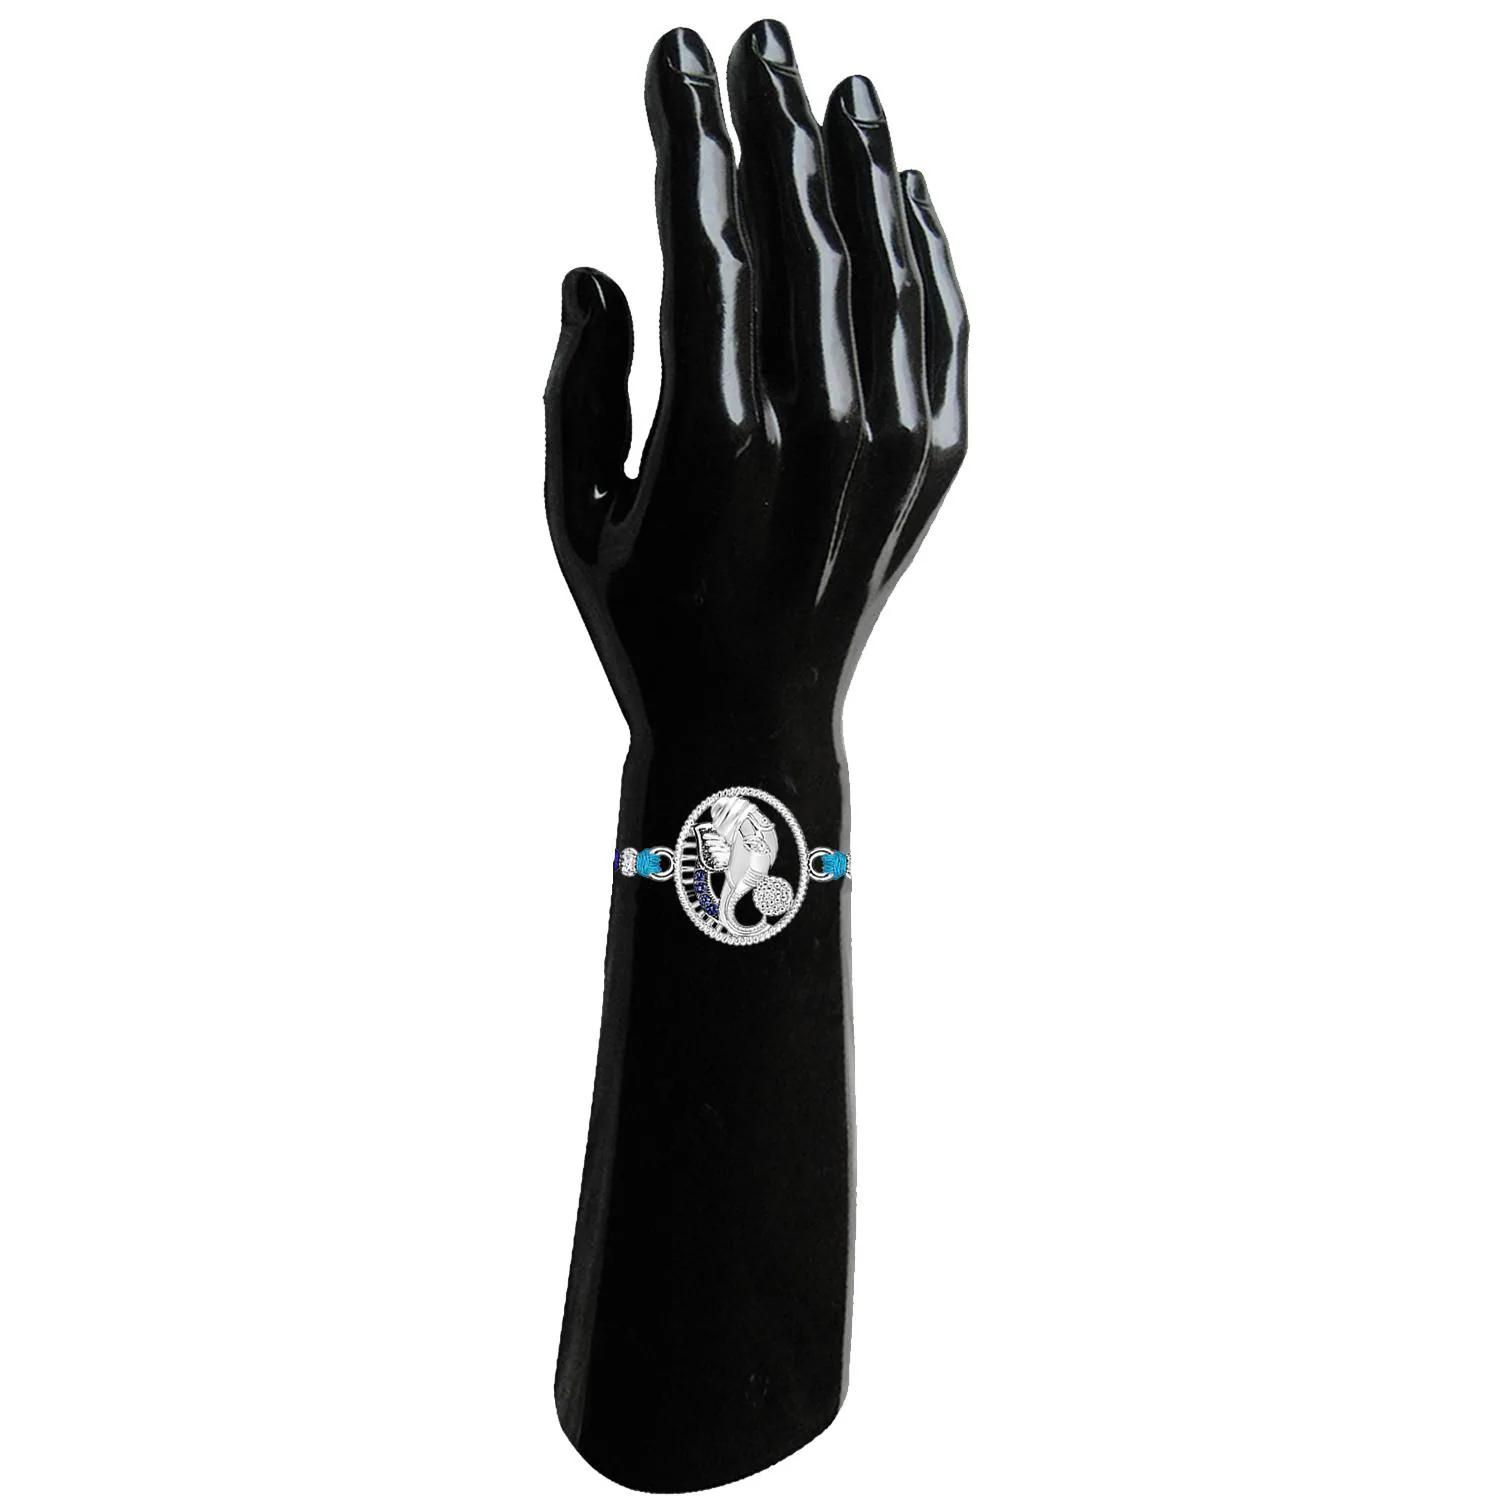
 Mahi Vighnaharta Ganpati Rakhi with Blue Crystals for Brother, Bhai, Bro, Bhatija, Boy, Kids (RA1100768RBlu)
Type: Rakhis
Brand: Mahi
Price: Rs. 229
 Celebrate Raksha Bandhan with our exquisitely crafted Rakhi, designed to strengthen the bond between siblings. This traditional Rakhi features intricate beadwork and durable thread, ensuring it stands the test of time. Handmade with care, each Rakhi is a unique and meaningful gift for your brother. Each Rakhi carries heartfelt blessings and good wishes for your brother's well-being and success. Celebrates the bond of love and protection between siblings, a cherished tradition in Indian culture.
Features: The Rakhi is adorned with vibrant colors and attractive embellishments that add a touch of elegance to the celebration.,Content in Box : 1 Rakhi ; Cultural Significance: This beautiful Rakhi will acknowledge your love for Your Brother with the promise that your bond with him will grow stronger as time goes on.,Vibrant Colors: Adding bright and playful colors to the celebration will make it stand out and make it more enjoyable.,Celebrate the bond of love and protection with our exquisite Rakhis. Share the joy of Raksha Bandhan Festival with this beautiful Rakhi, a token of love, protection and blessings.,Adjustable Size and Easy to tie: Designed to fit wrists of all sizes. It is simple and easy to tie the Rakhi securely and effortlessly.
Included: 1 Rakhi